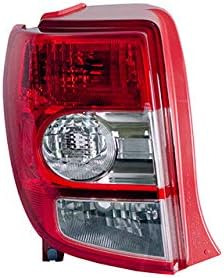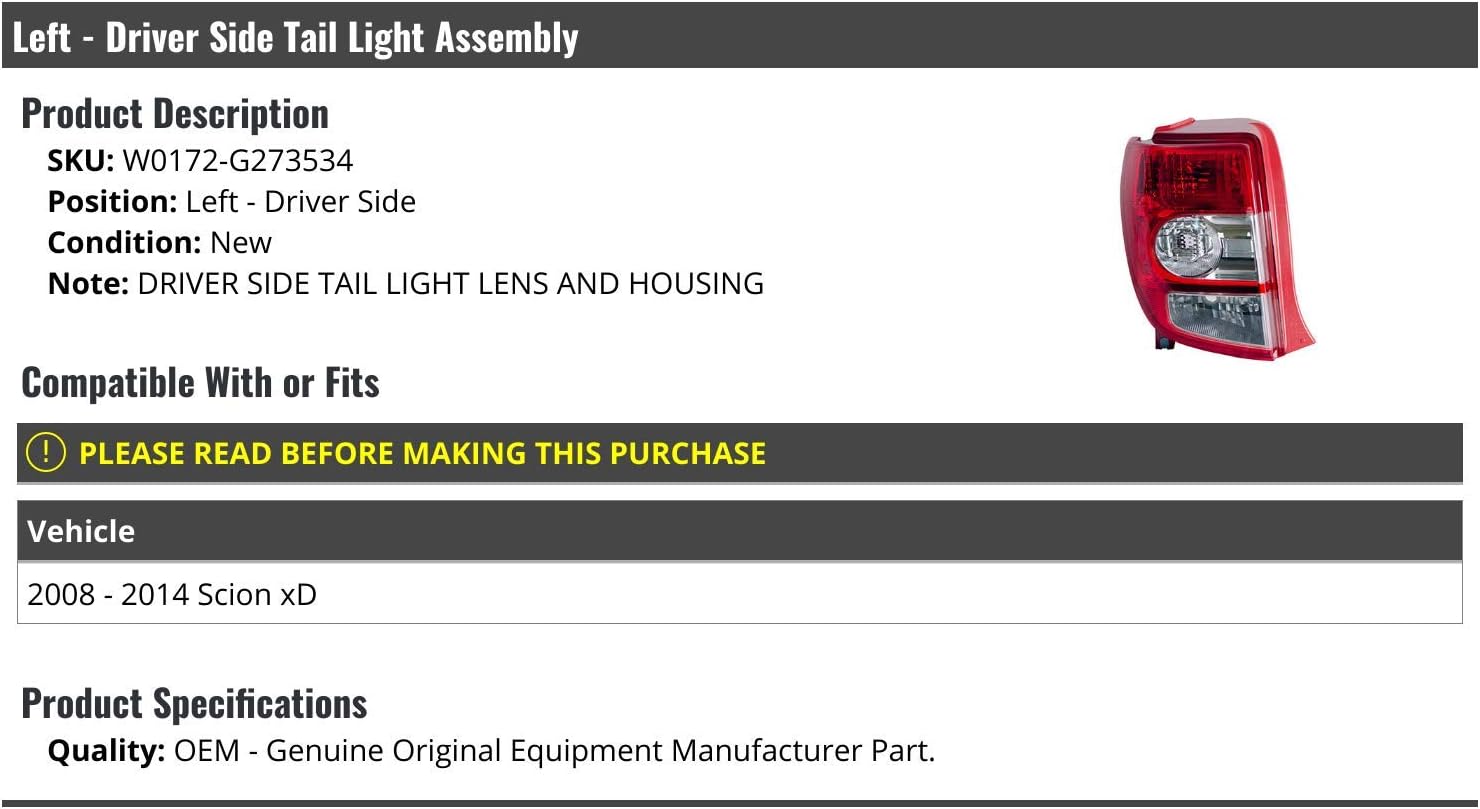
Left Driver Side Tail Light Assembly - Compatible with 2008-2014 Scion XD
Category: Automotive
Left Driver Side Tail Light Assembly - Compatible with 2008 - 2014 Scion xDPosition: Left - Driver SideNote: DRIVER SIDE TAIL LIGHT LENS AND HOUSINGQuality: OEM - Genuine Original Equipment Manufacturer Part.Compatible With or Fits:  - 2008 - 2014 Scion xD
Features: DRIVER SIDE TAIL LIGHT LENS AND HOUSING | Compatible with or fits: 2008 - 2014 Scion xD | Quality: OEM - Genuine Original Equipment Manufacturer Part. | Left - Driver Side Tail Light Assembly | Review Description to Ensure Proper Fit